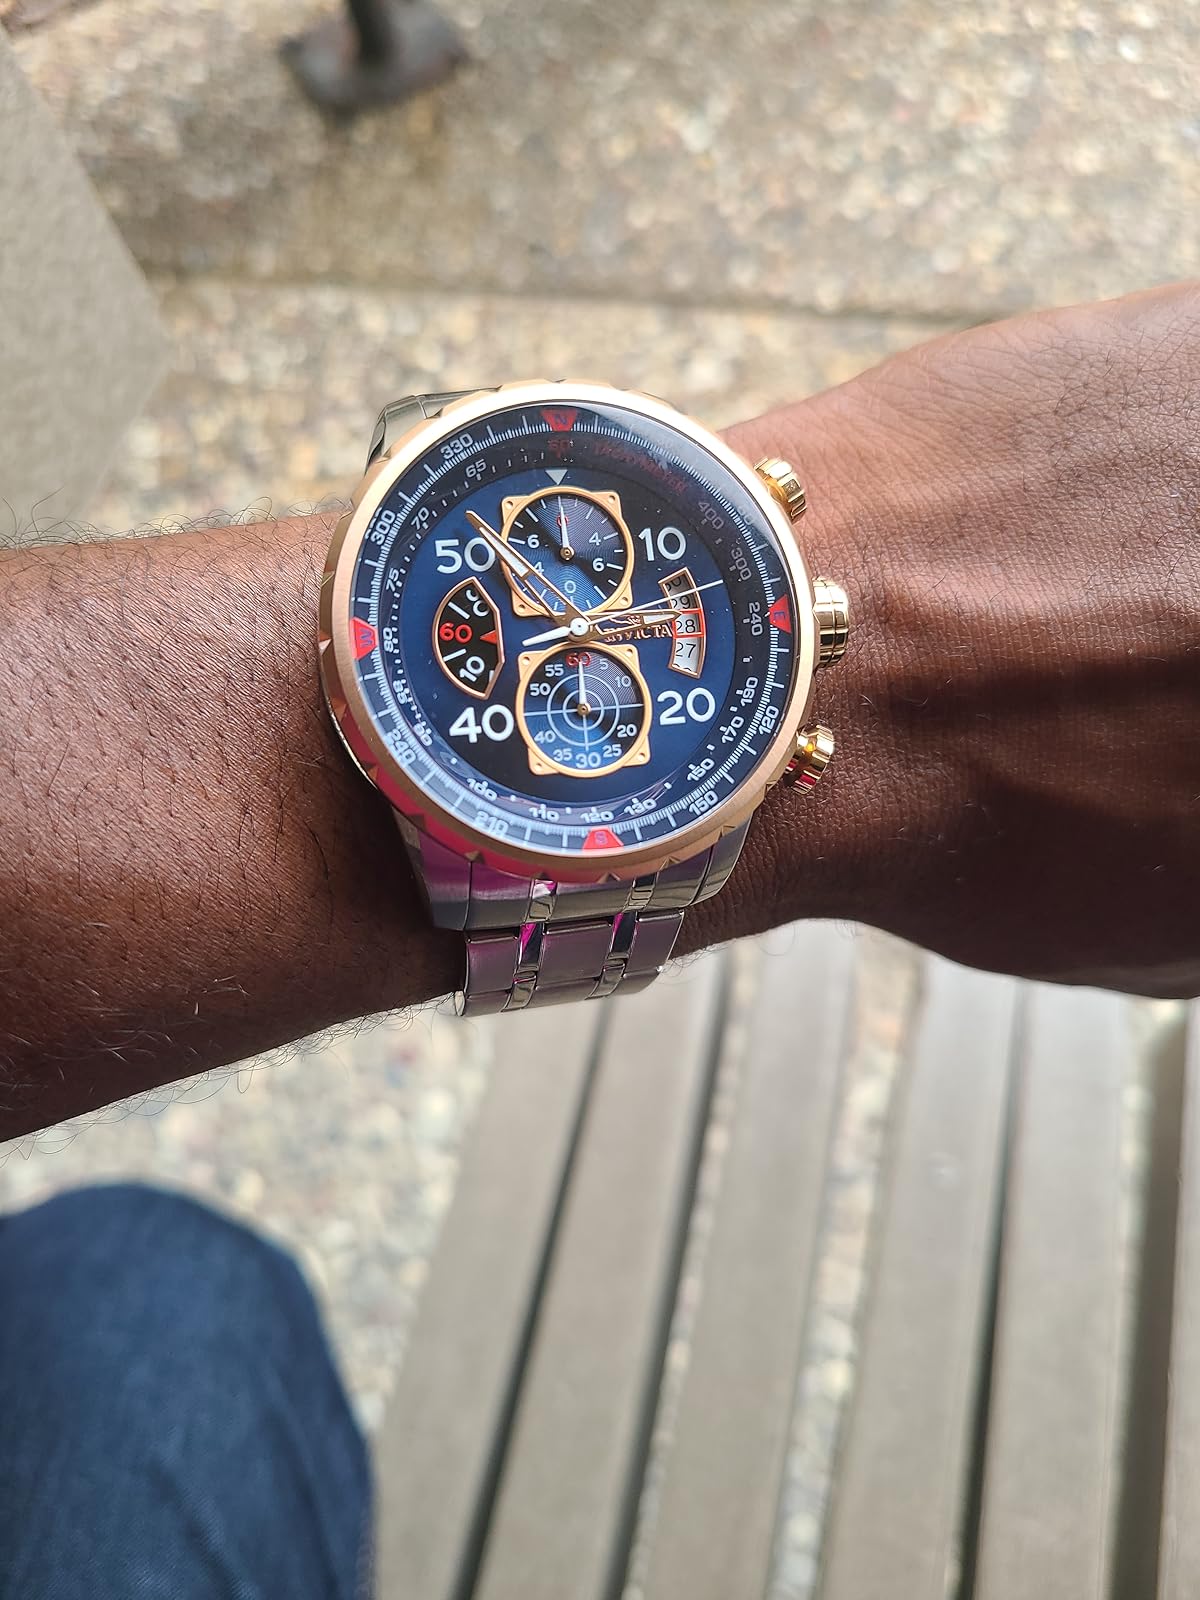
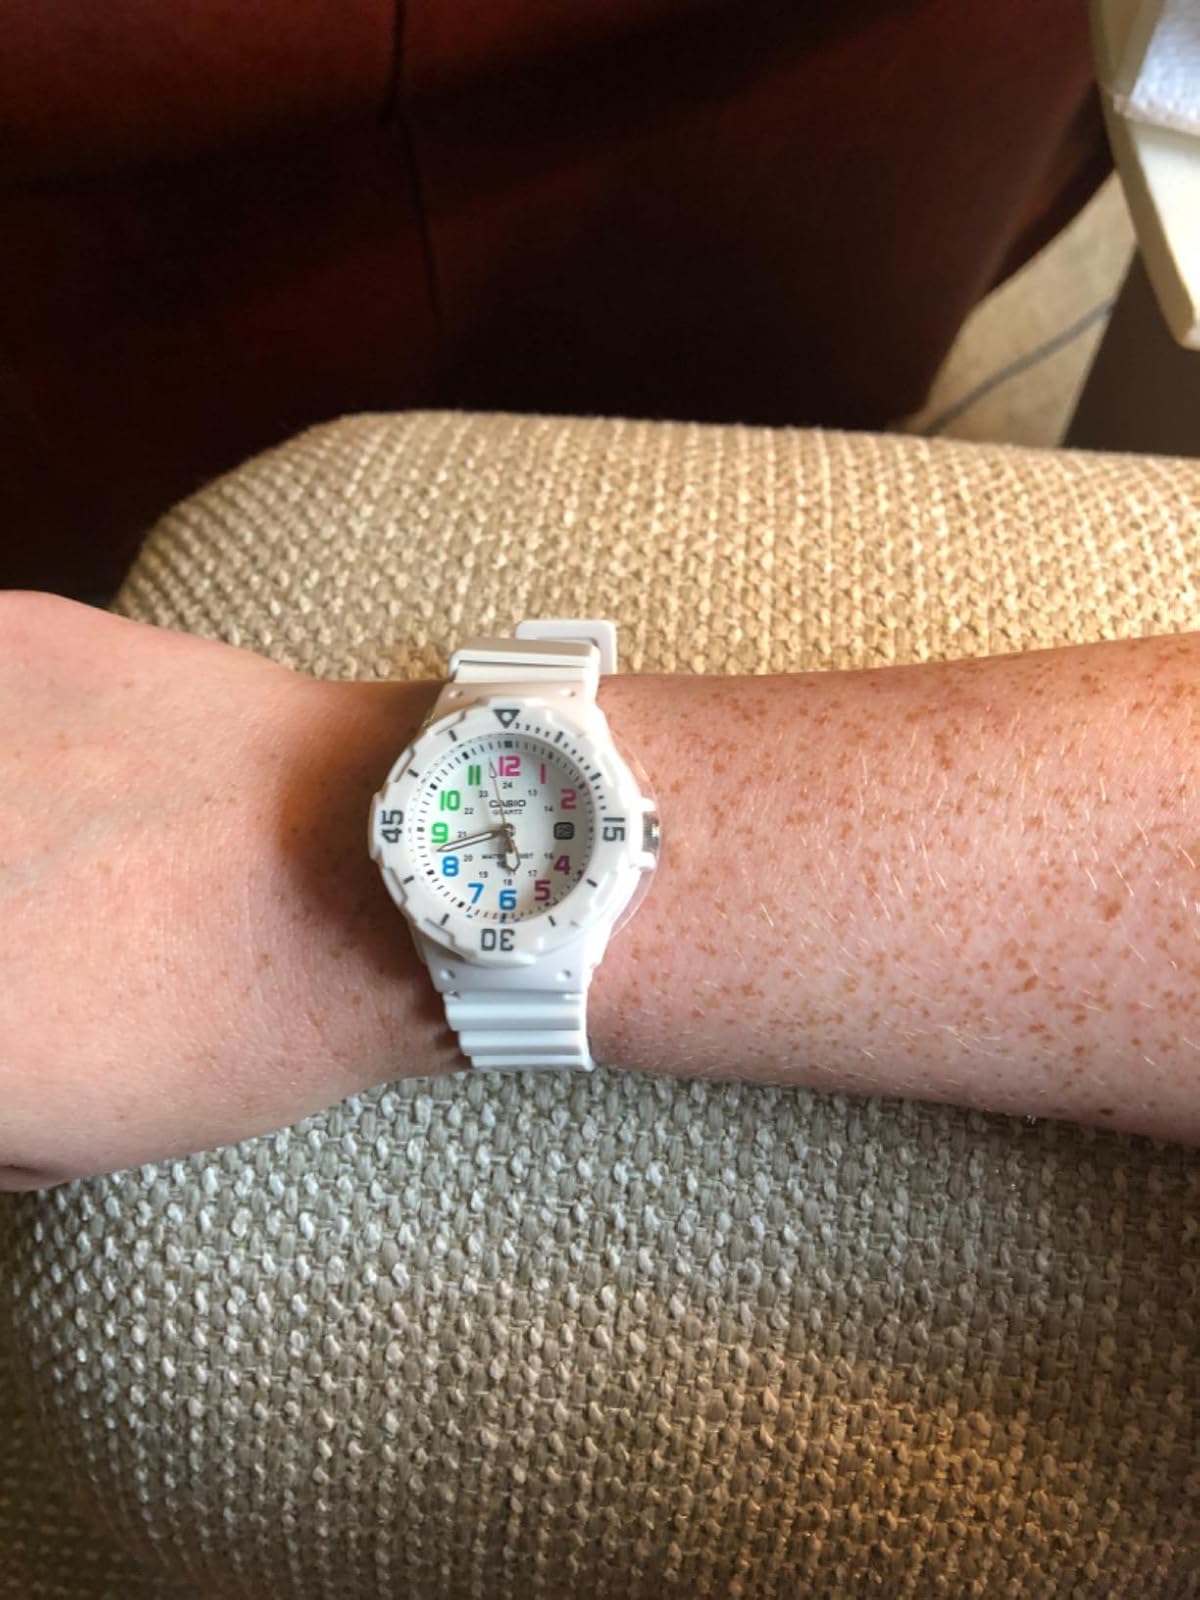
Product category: accessories_watch
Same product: no